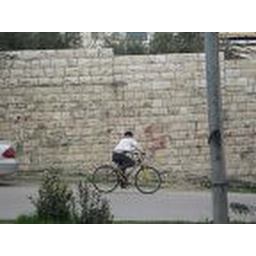
A student's photo of a boy on his bike in Balata camp.